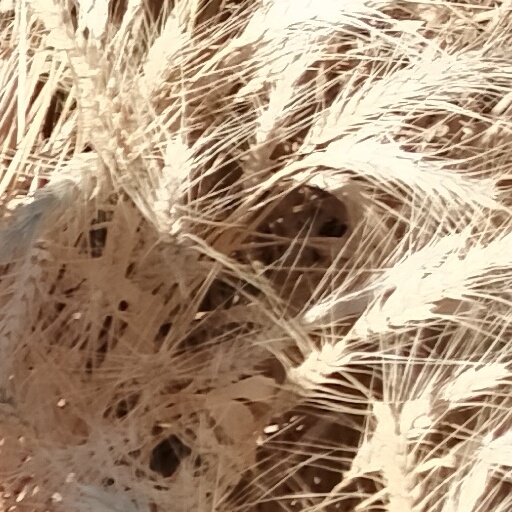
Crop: wheat